St Mary's Church, Reculver

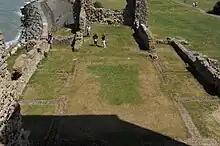
Interior of the ruined church, looking eastwards from an elevated gallery between the towers in 2015. A curved strip of concrete towards the top of the image marks the line of the apse, and two circles of concrete represent foundations for the columns of the triple chancel arch. To the right of these is the southern porticus, where King Eadberht II of Kent was buried in the 760s. Parched grass in the central, nave area indicates the underlying presence of original, concrete flooring.

Ten years after the foundation of the church, in 679, King Hlothhere of Kent granted lands at Sturry, about south-west of Reculver, and at Sarre, in the western part of the Isle of Thanet, across the Wantsum Channel to the east, to Abbot Berhtwald and his "monastery". The grant was made at Reculver, and the charter in which it was recorded was probably written by a Reculver scribe. The grant of Sarre in particular is significant: